Kaisariani Monastery

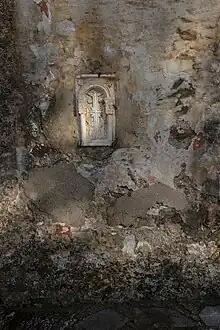
Kaisariani Monastery, exterior wall of church.

The "katholikon" is of the usual Byzantine cross-in-square type, with half-hexagonal apses. The narthex and frescoes of the "katholikon", however, date to Ottoman times, as do most of the other buildings of the monastery, with the exception of the olive oil press, originally a bath, which appears to be contemporary with the "katholikon". The buildings are all disposed around a courtyard. The catholicon was on the eastern side, the refectory and the kitchen, on the western side and the bathhouse, which was transformed into the monastery's olive oil extractor during the Turkish rule, and, finally, the monks' cells in front of which there was an open arcade.